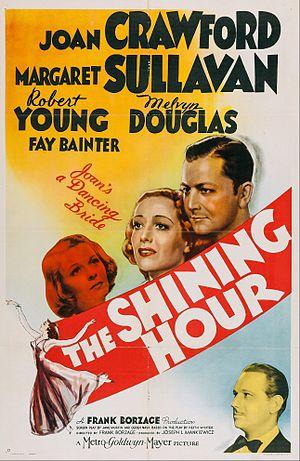
L'Ensorceleuse est un film américain réalisé par Frank Borzage d'après une pièce de théâtre de Keith Winter, sorti en 1938.